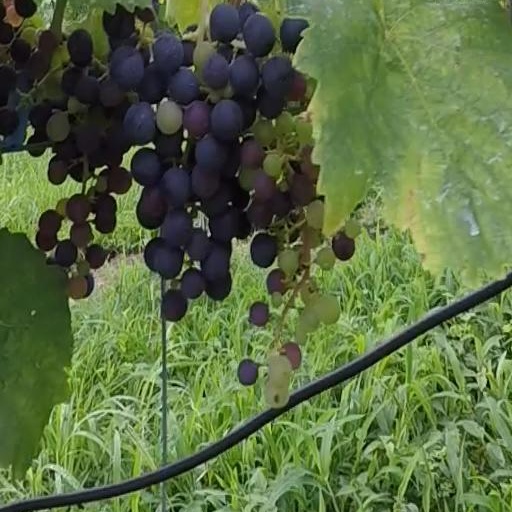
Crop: grape